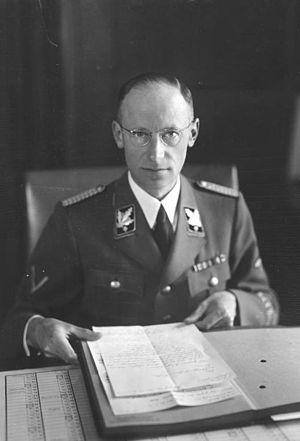
Le Hungerplan fait référence à la stratégie mise en place en 1941 par l'Allemagne nazie et son secrétaire d'État au ministère de l'Agriculture et de l'Alimentation, Herbert Backe, dans le cadre de la guerre contre l'Union soviétique. Elle prévoit que toute la nourriture produite dans les régions occupées par la Wehrmacht soit livrée aux troupes d'occupation et à la population du Troisième Reich. Les concepteurs de cette politique estiment que cette privation de nourriture aura pour conséquence une famine touchant 30 millions de personnes en Union soviétique. Ce plan est conçu et porté par un grand nombre de responsables de l'économie de guerre nazie. Même si son exécution échoue partiellement à cause de l'échec du Blitzkrieg sur le front soviétique, des dizaines de millions de Soviétiques souffriront de la famine et plusieurs millions en mourront.
Herbert Backe est un homme politique allemand, né le 1ᵉʳ mai 1896 à Batoumi et mort le 6 avril 1947 à Nuremberg.
Le cabinet Schwerin von Krosigk, du nom du chef de gouvernement provisoire allemand Lutz Schwerin von Krosigk, est en fonction du 2 au 23 mai 1945, sous la présidence de Karl Dönitz, alors président du Reich. Il est aussi appelé gouvernement de Flensbourg.